Ehtisham ul Haq Thanvi

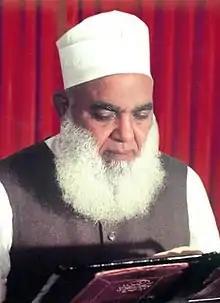

Ehtisham ul Haq Thanvi (born; 15 May 1915 – 11 April 1980) was a Pakistani Islamic scholar, researcher, Islamic jurist and khatib.